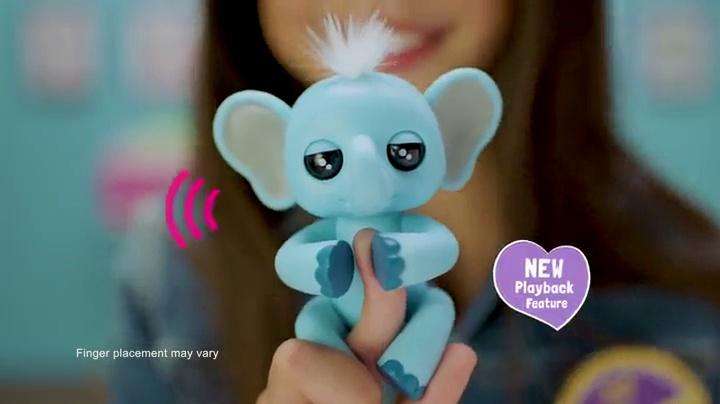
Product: WowWee Fingerlings Baby Elephant - Nina (Pink) - Interactive Toy
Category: Toys & Games | Puppets & Puppet Theaters | Finger Puppets
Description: Fingerlings baby elephants respond to sound, motion, and touch with blinking eyes, head turns and cute elephant chatter.
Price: $9.89
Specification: ProductDimensions:3.5x3.2x5.7inches|ItemWeight:3.52ounces|ShippingWeight:7.8ounces(Viewshippingratesandpolicies)|ASIN:B07HGSQRMH|Itemmodelnumber:3597|Manufacturerrecommendedage:5-15years|Batteries:4LR44batteriesrequired.(included)